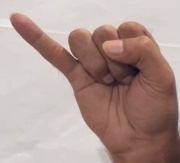
ASL sign: J